China Campaign Medal

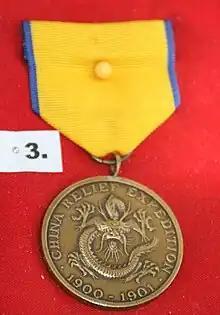
The medal and its ribbon

To be awarded the China Campaign Medal, a service member must have performed military duty in China, between June 20, 1900, and May 27, 1901, with such duty being in service of the China Relief Expedition. For those service members who were cited for gallantry in action, the Citation Star is authorized as a device to the China Campaign Medal.